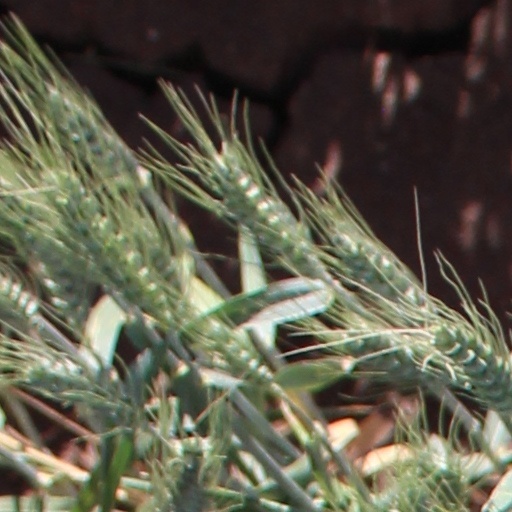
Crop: wheat